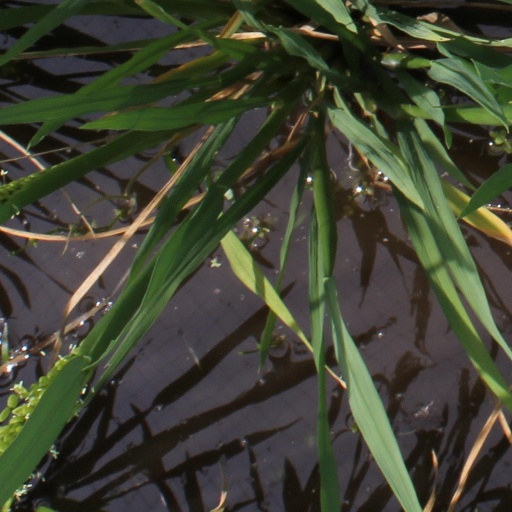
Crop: rice